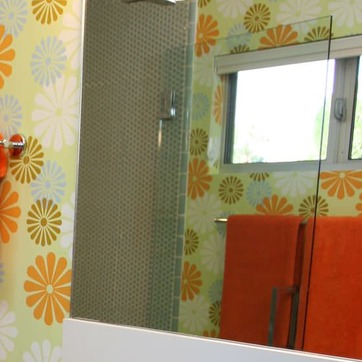
Material: mirror